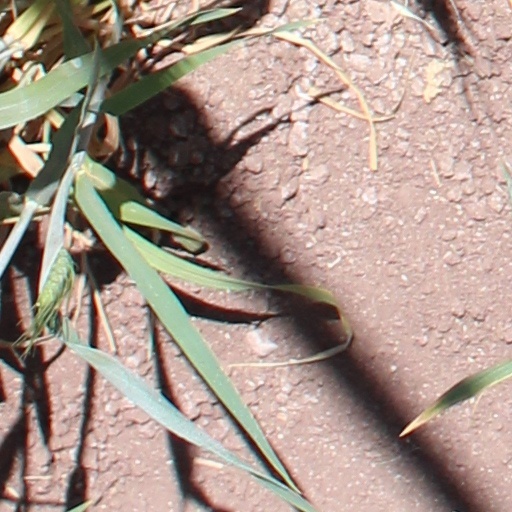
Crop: wheat